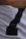
Number: 7